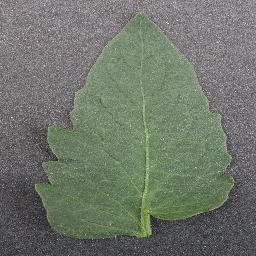
Label: Tomato___healthy